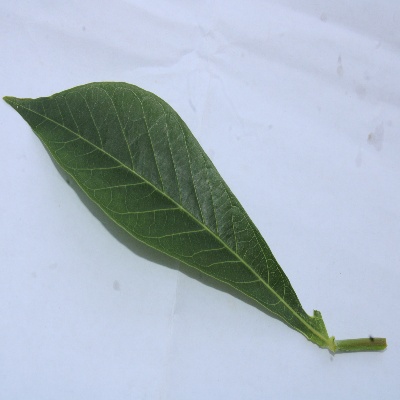
Crop: Cassava
Condition: healthy